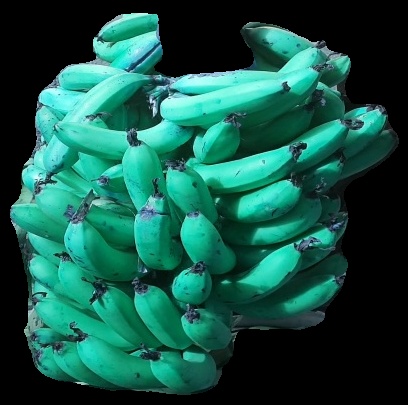
Variety: pachbale
Grade: grade3